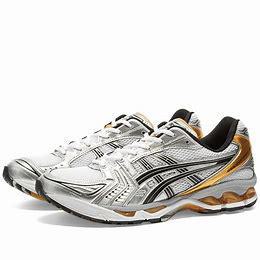
Brand: Asics
Model: Gel Kayano 14